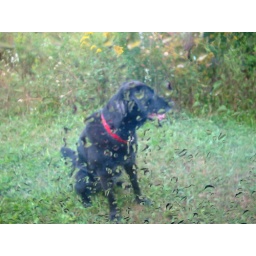
Potter in the rain down by the garden, through the car window